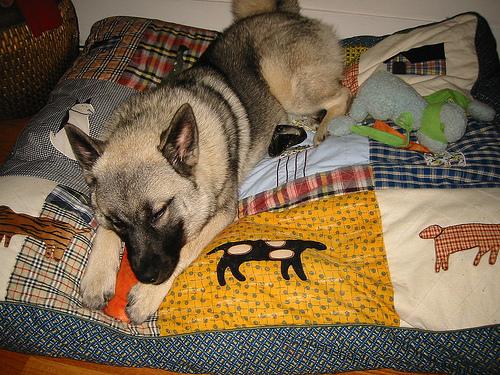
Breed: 217-n000046-Norwegian_elkhound